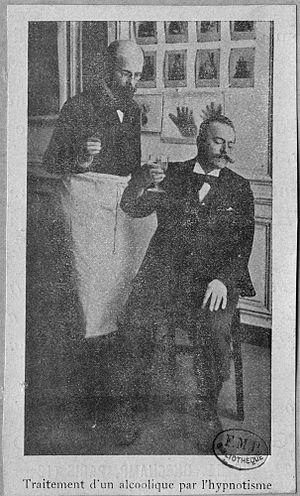
Le Dr Bérillon traite un alcoolique par hypnotisme
Just Edgar Eugène Bérillon, né le 23 mai 1859 à Saint-Fargeau et mort le 6 mars 1948, est un médecin et psychiatre français, connu pour ses travaux sur l'hypnose.